United States Camel Corps

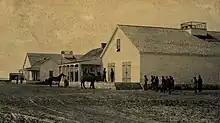
Camel at Drum Barracks, San Pedro, California (1863 or earlier)

Wayne attempted a breeding program for the camels, but his plans were put aside when Secretary Davis wrote that the animals were to be tested to determine if they could be used to accomplish a military objective.